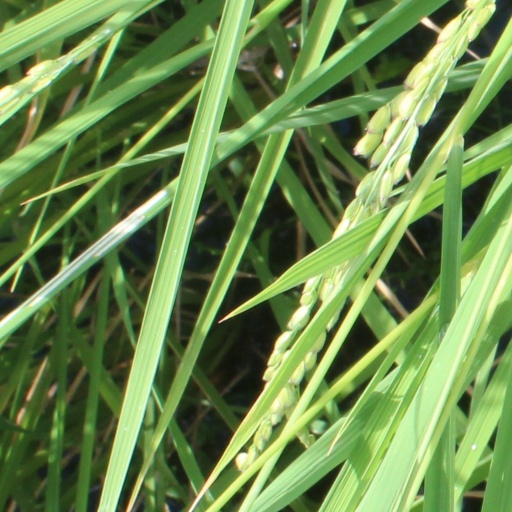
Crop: rice